Shetland

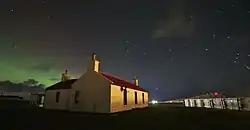
Aurora in Scatness

Shetland has an oceanic temperate maritime climate (Köppen: "Cfb"), bordering on, but very slightly above average in summer temperatures, the subpolar variety, with long but cool winters and short warm summers. The climate all year round is moderate owing to the influence of the surrounding seas, with average night-time low temperatures a little above in January and February and average daytime high temperatures of near in July and August. The highest temperature on record was on 6 August 1910 at Sumburgh Head and the lowest in the Januaries of 1952 and 1959. The frost-free period may be as little as three months. In contrast, inland areas of nearby Scandinavia on similar latitudes experience significantly larger temperature differences between summer and winter, with the average highs of regular July days comparable to Lerwick's all-time record heat that is around , further demonstrating the moderating effect of the Atlantic Ocean. In contrast, winters are considerably milder than those expected in nearby continental areas, even comparable to winter temperatures of many parts of England and Wales much further south.